Cyclone Hamish

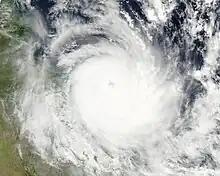
Hamish, during its closest approach to land on 8 March

At its peak, Hamish was a small cyclone; gale-force winds covered an area roughly wide and the radius of outermost closed isobar was about . After maintaining Category 5 status for roughly 24 hours, Hamish began to weaken as the interaction with coastal Australia and increased wind shear took their toll. Late on 8 March, an eyewall replacement cycle had begun to take shape, allowing the storm to maintain Category 4 intensity for the following few days. By 10 March, the storm finally began to show signs of steady weakening as shear continued to increase due to an approaching trough from the west. Later that day, the storm began to slow as it moved within a region of light steering currents. Substantial loss of convection took place during this time, causing Hamish to weaken below severe tropical cyclone status by 11 March.